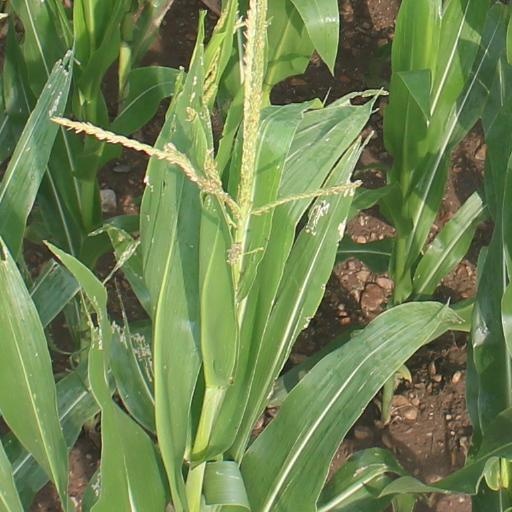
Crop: maize; corn